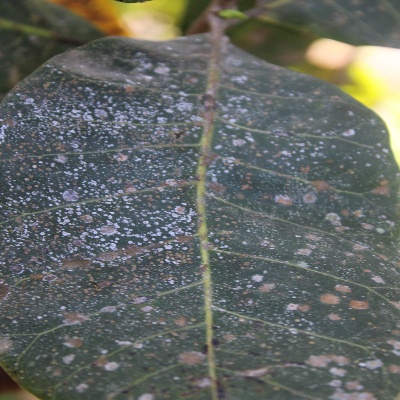
Crop: Cashew
Condition: red rust